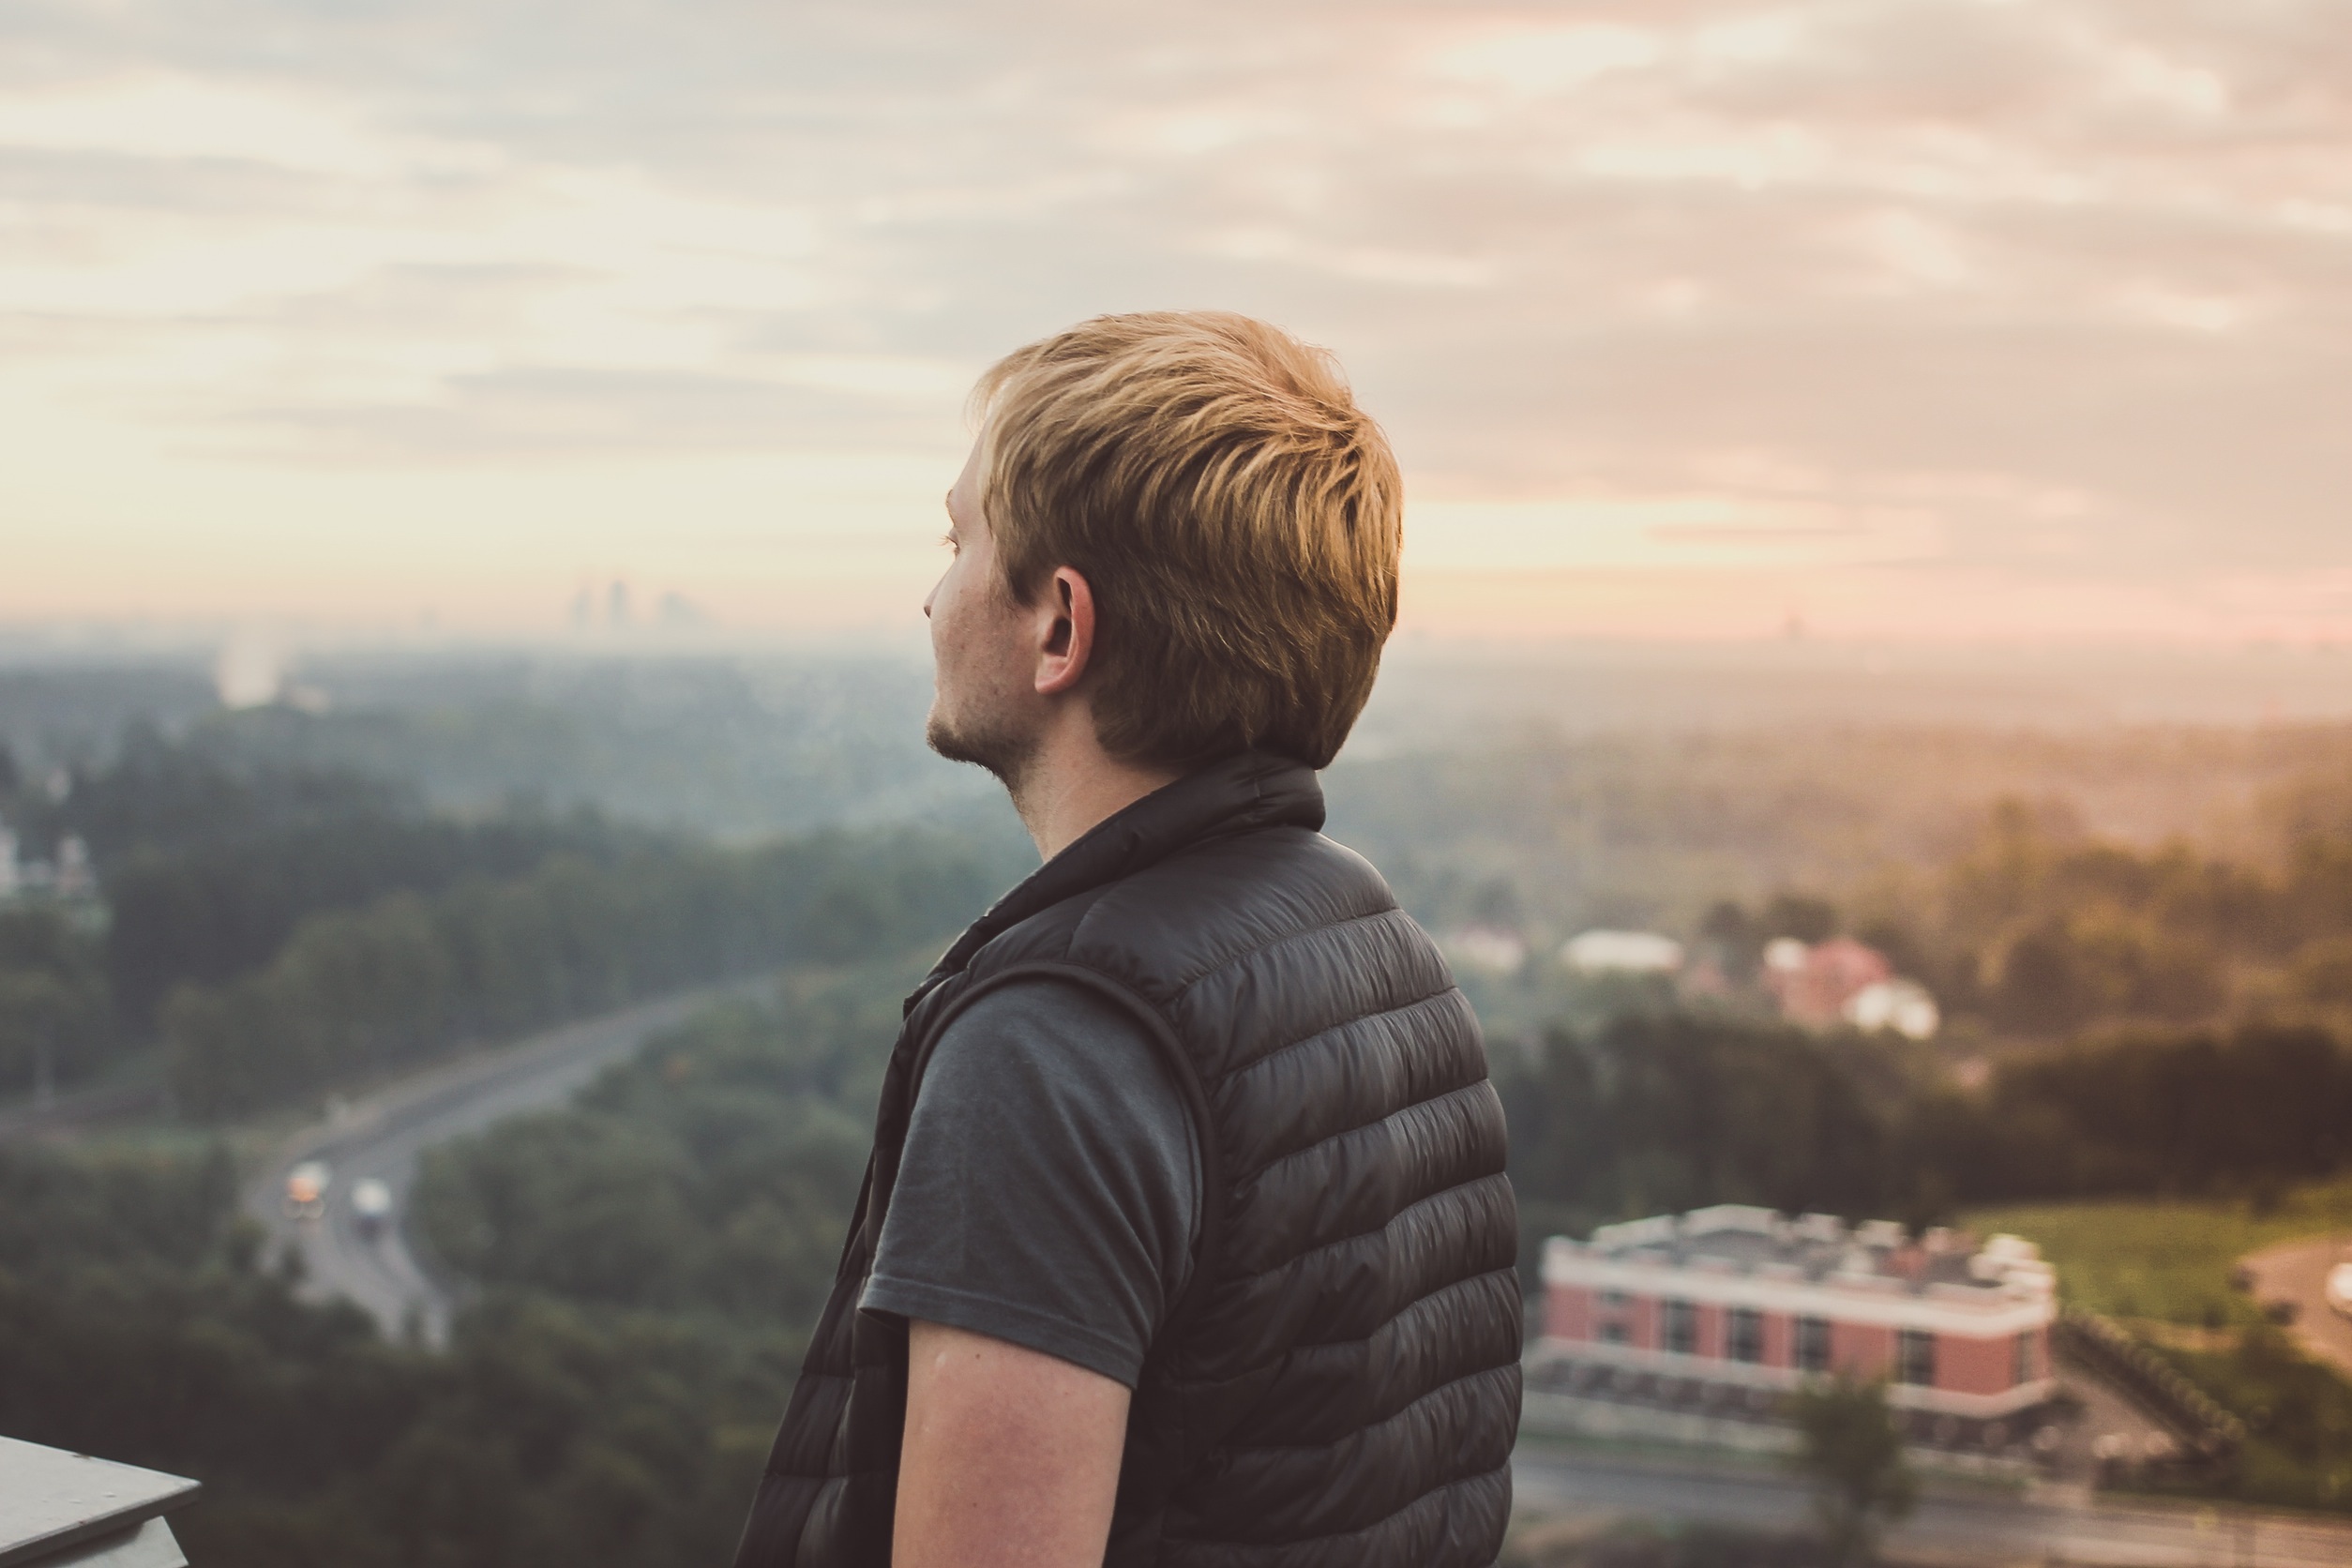
man, people, sunlight, morning, guy, tshirt, image, emotion, vest, screenshot